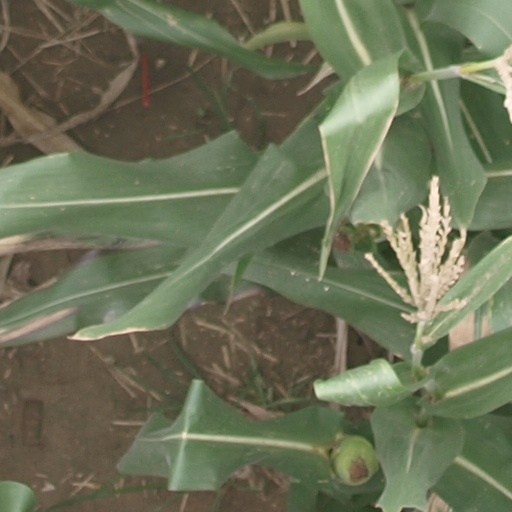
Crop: maize; corn